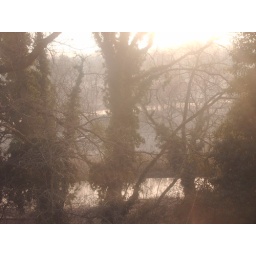
Taken from a train window - land near Bricket Wood on way to St Albans.